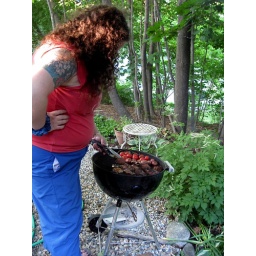
I can't stand in the cloud of meat smoke; it makes me feel like I am breathing animals